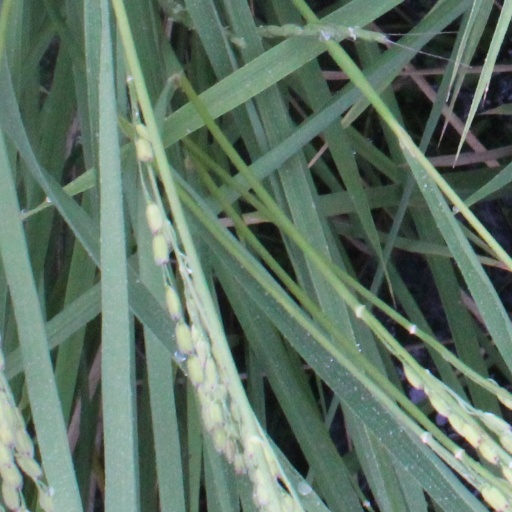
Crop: rice